Curtin, Australian Capital Territory

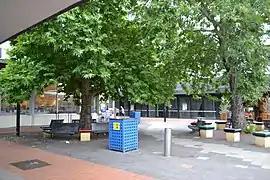
Curtin local shops

Curtin is a suburb in Canberra, Australia, part of the Woden Valley district; its postcode is 2605.